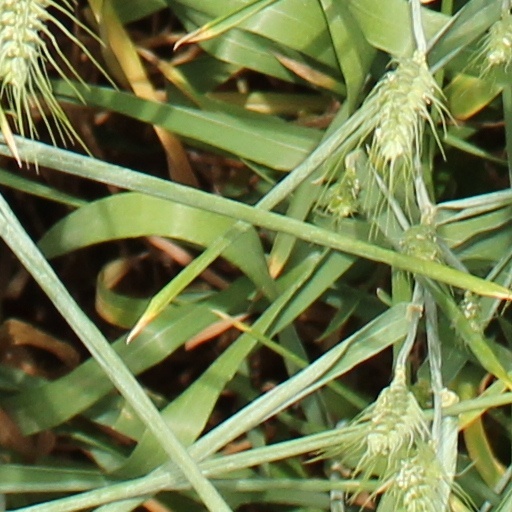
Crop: wheat